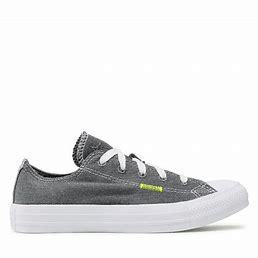
Brand: Converse
Model: Ctas Ox